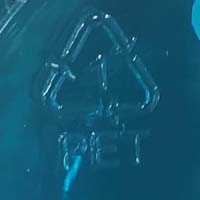
Plastic recycling code class: 1_polyethylene_PET